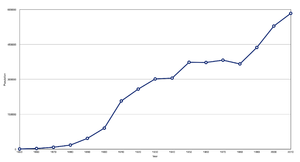
Portland [ˈpɔɹtlənd] est la plus grande ville de l'Oregon, État du nord-ouest des États-Unis. Située près du confluent du fleuve Columbia et de la rivière Willamette dans le nord-ouest du pays, elle est la troisième ville la plus peuplée du nord-ouest Pacifique, après Seattle et Vancouver. Elle comptait 583 776 habitants lors du recensement de 2010, 29ᵉ ville la plus peuplée du pays. Son agglomération comptait 2 226 009 habitants, la 23ᵉ aire urbaine du pays.